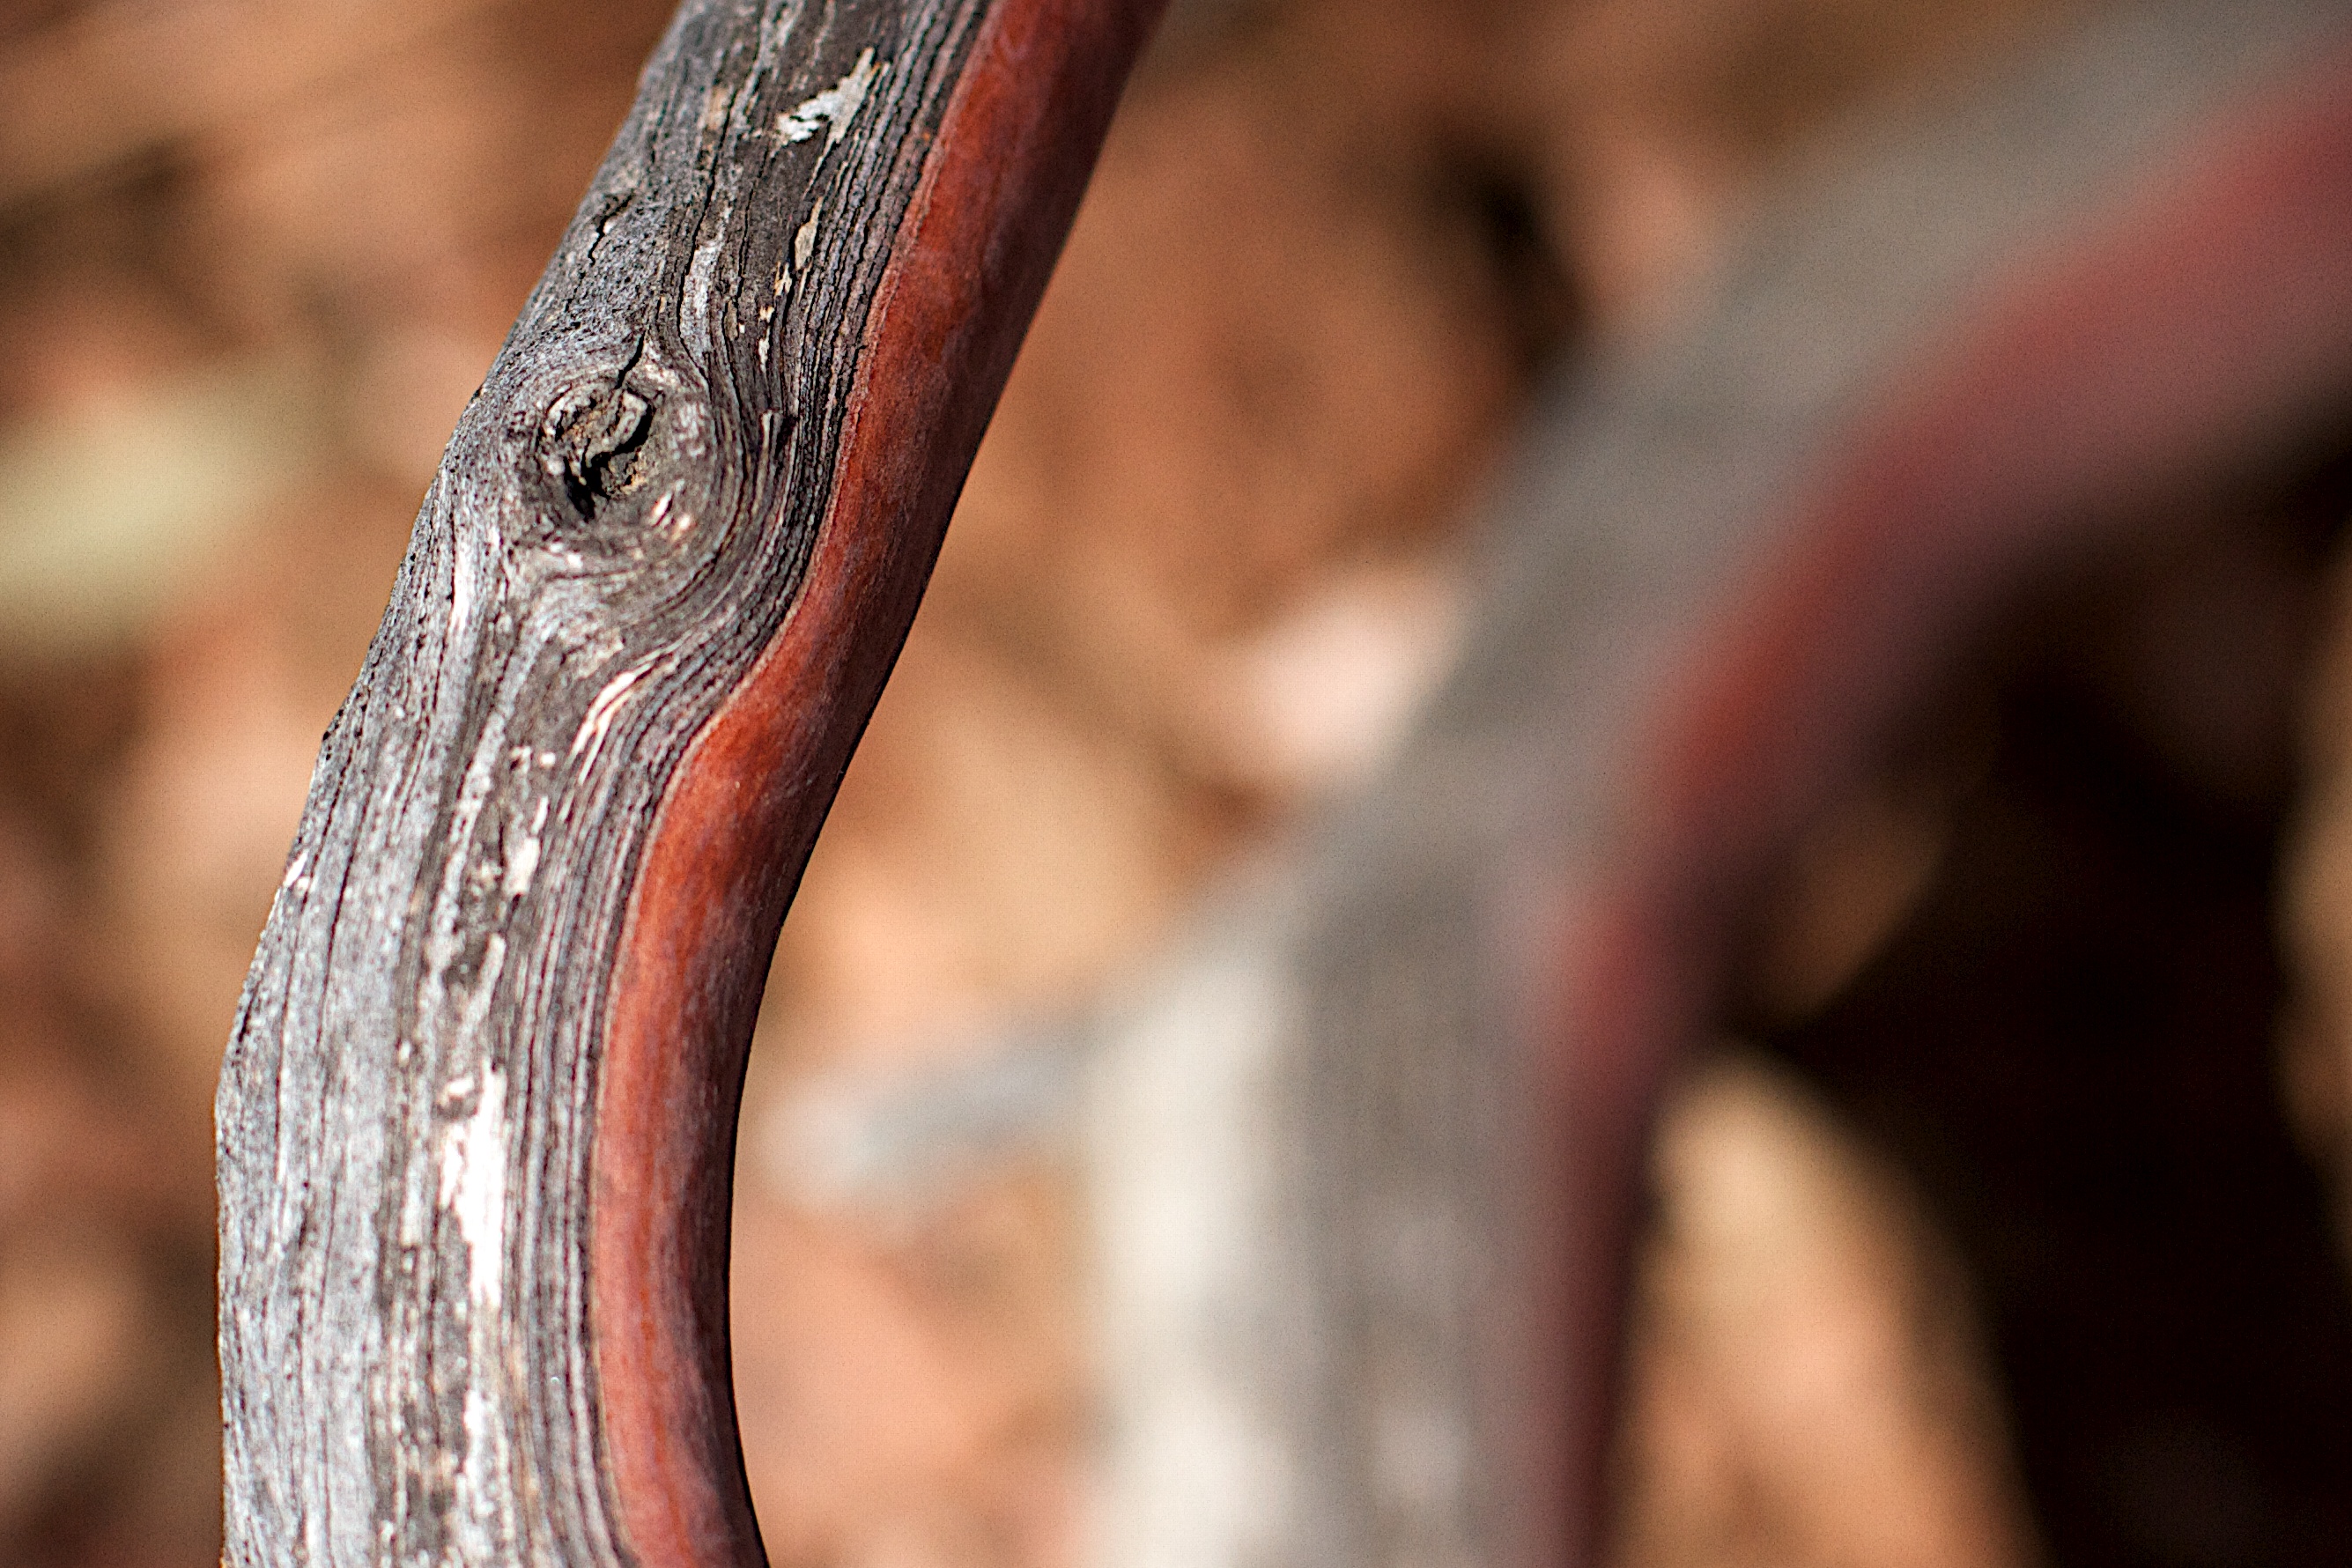
hand, branch, bird, wood, close up